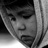
Emotion: sad